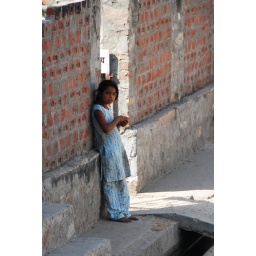
a little girl who was very interested in our elephant ride